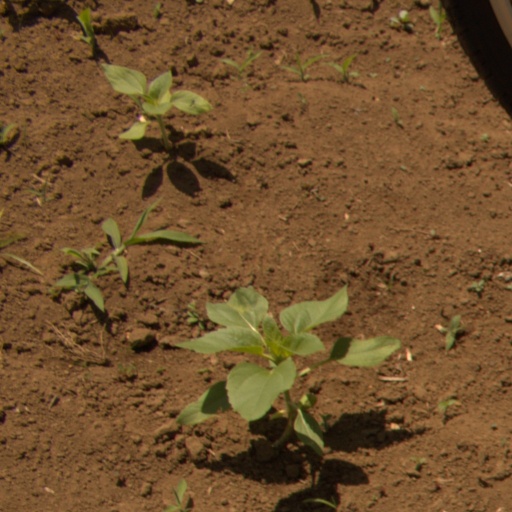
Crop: Jerusalem artichoke